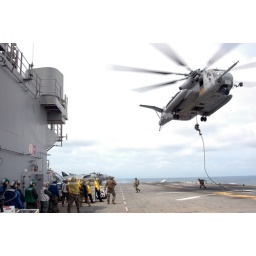
2006 Nov 15. Land on both feet and clear the way for the next person above you.